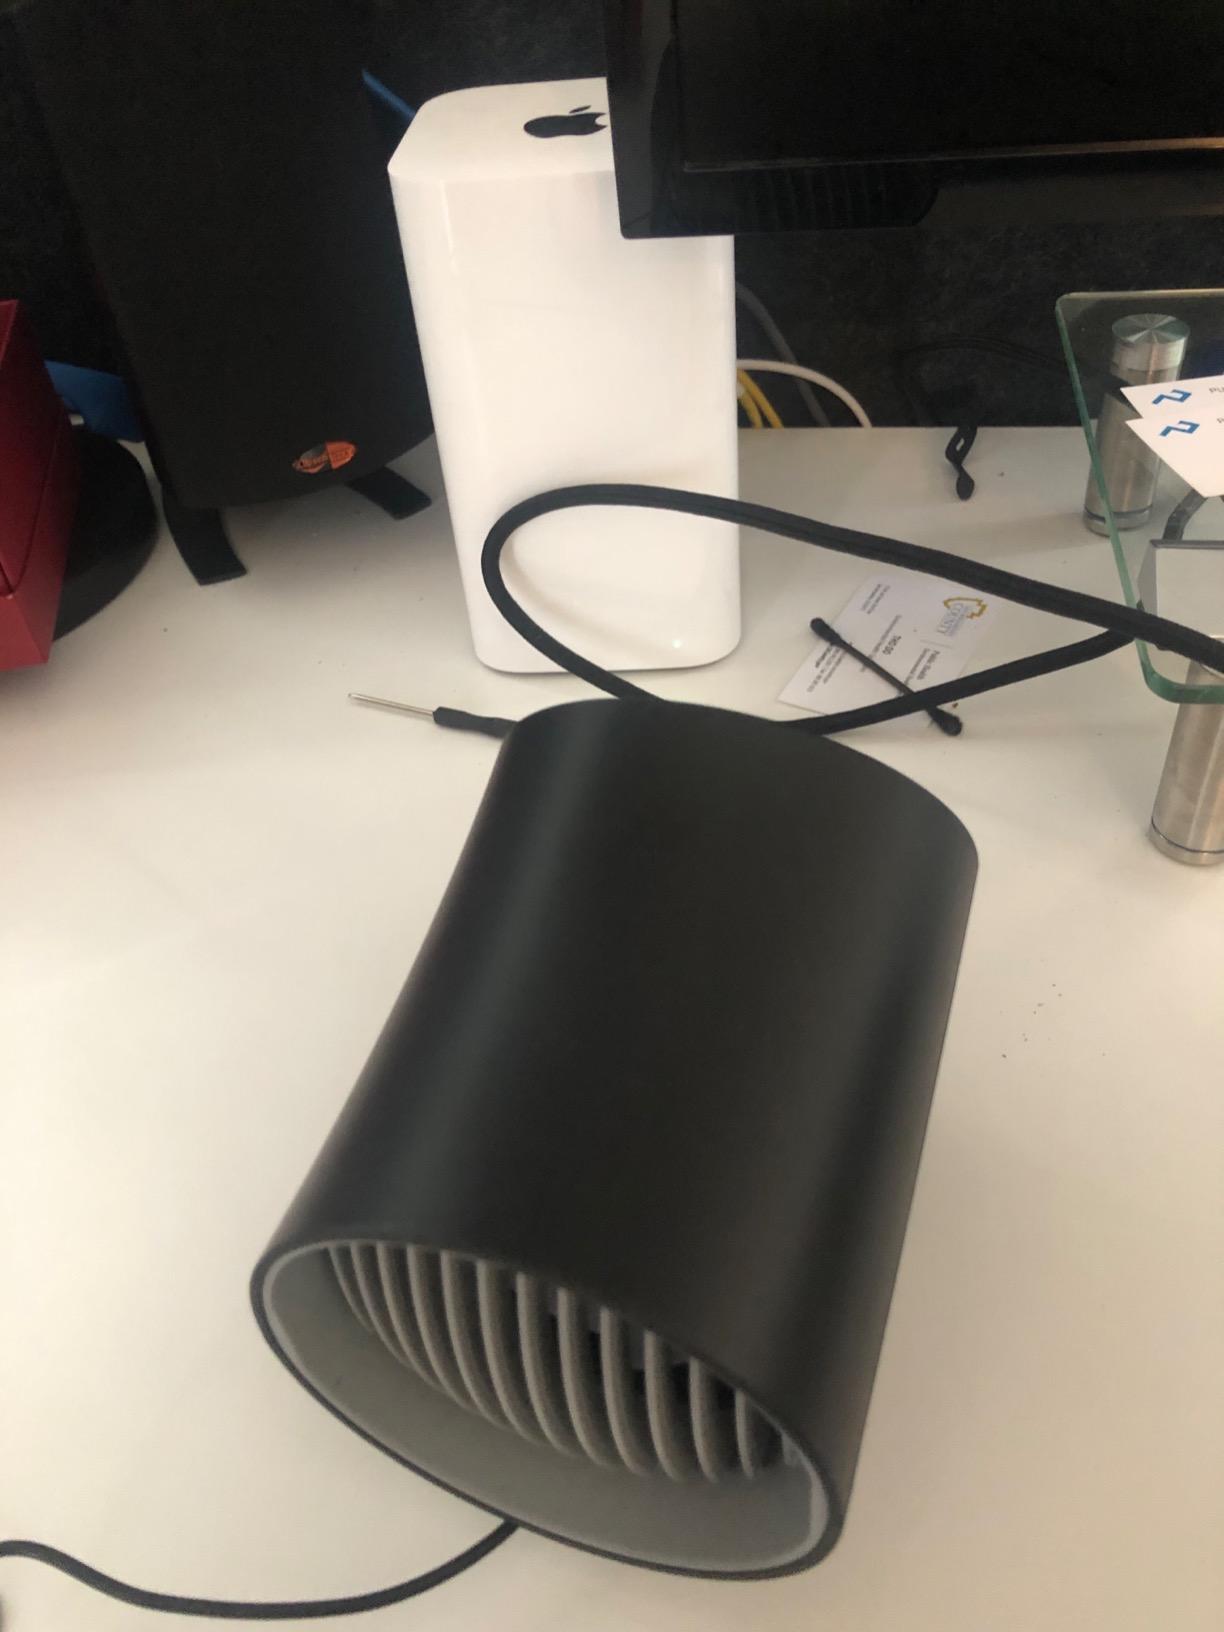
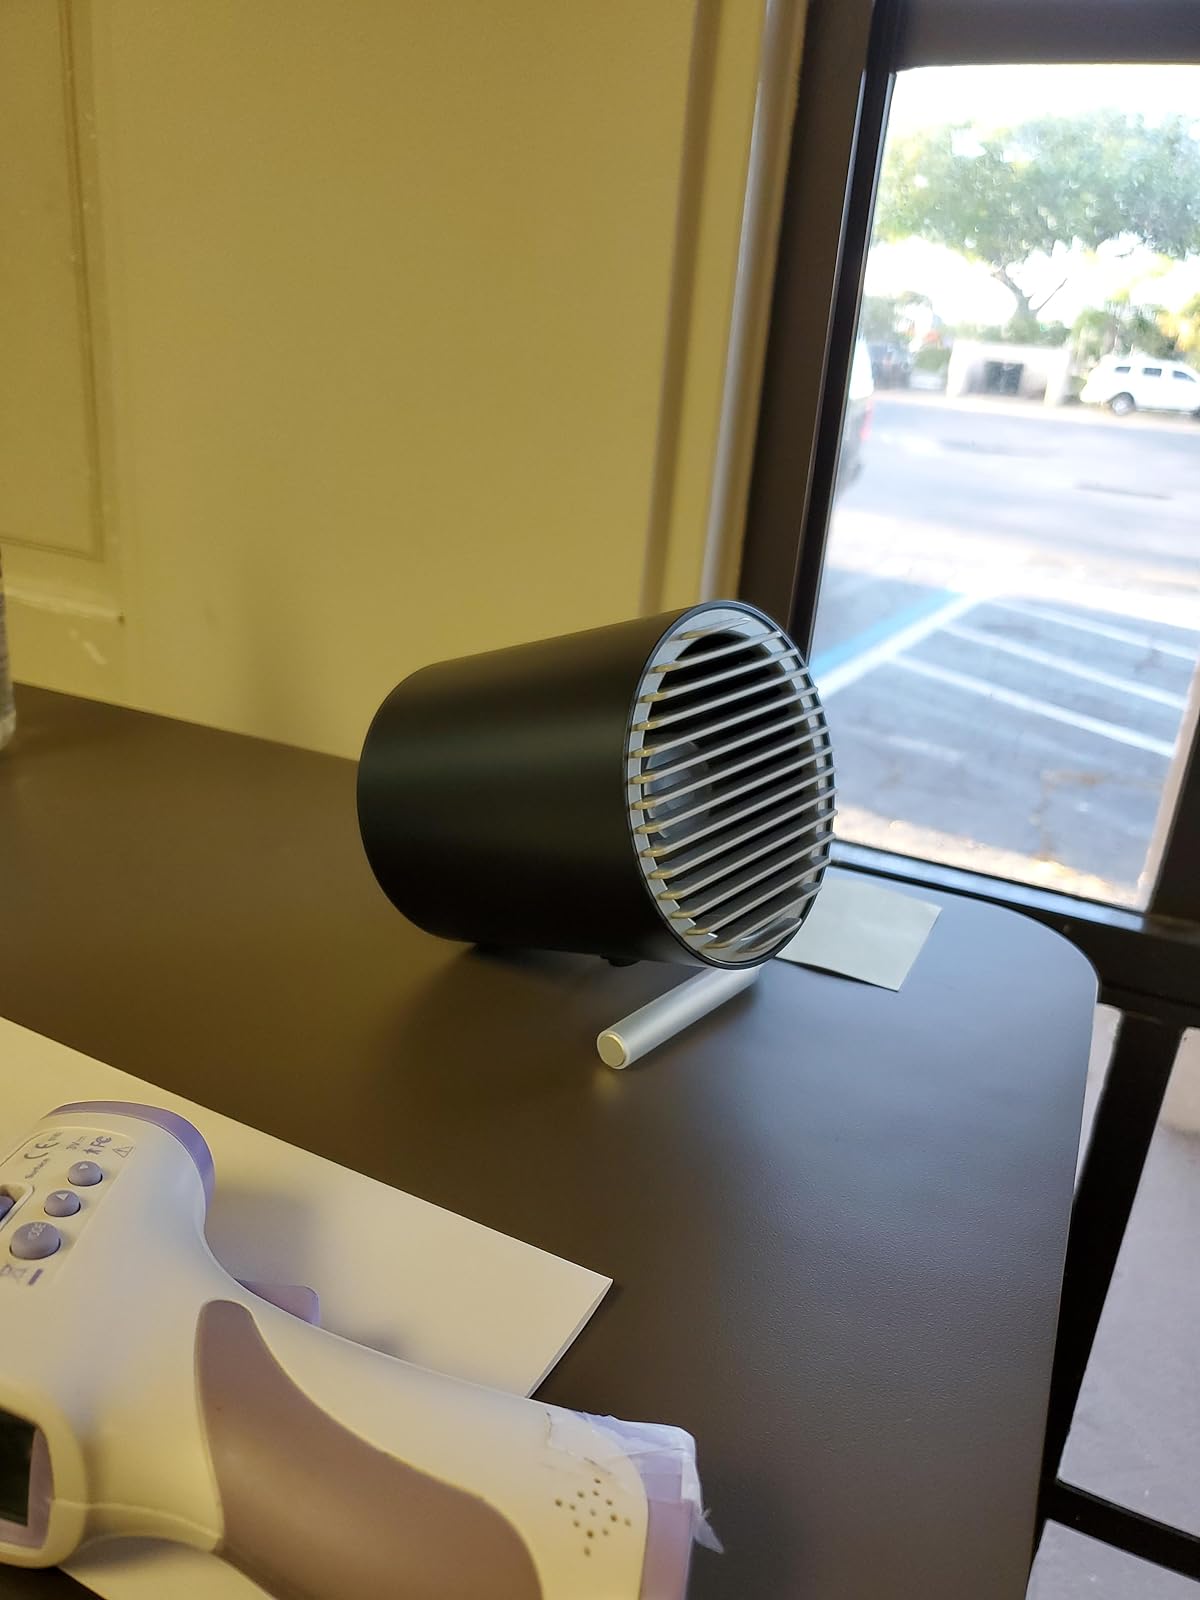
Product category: fan
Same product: no